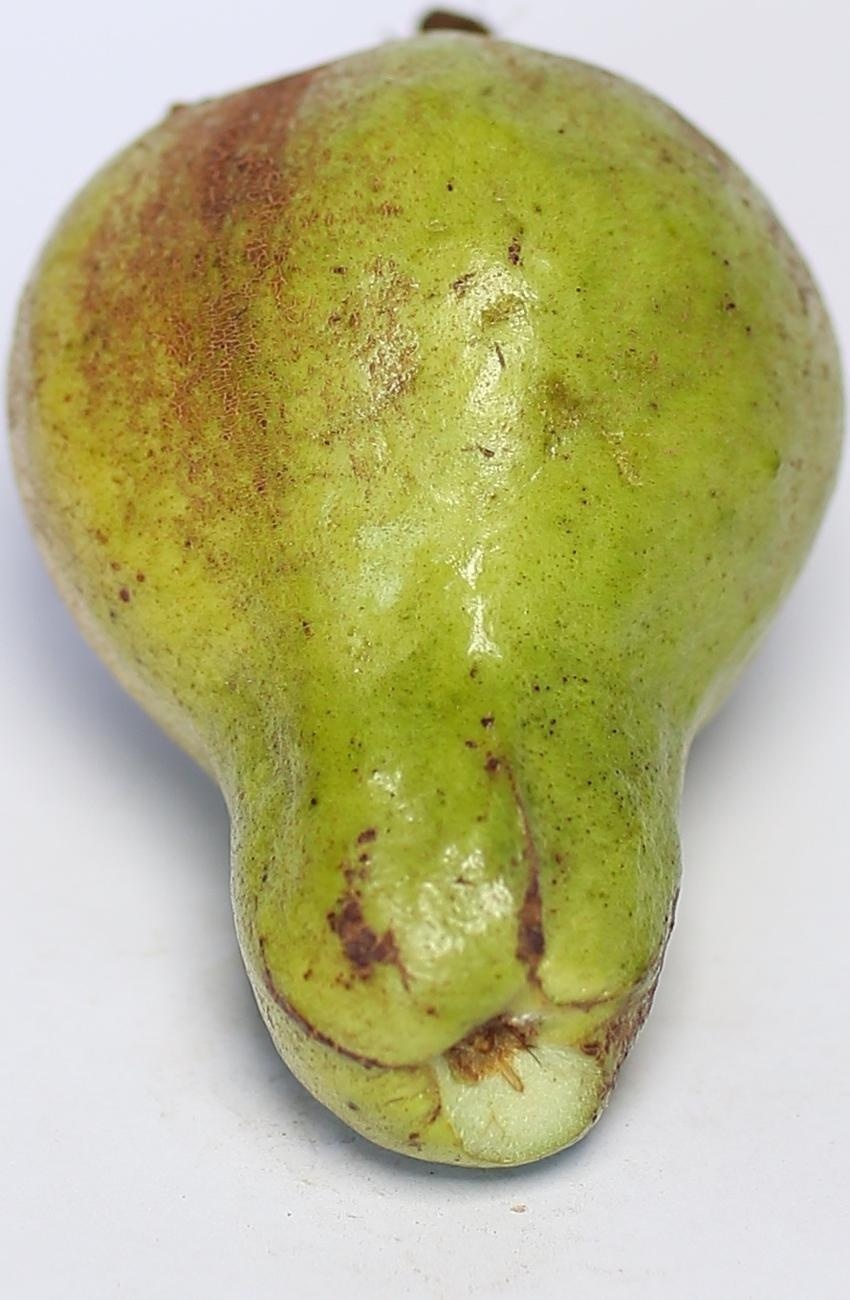
Maturity: green
Variety: local-sindhi